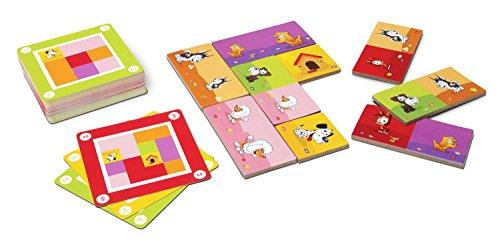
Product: Blue Orange Games Mindo Puppy Brainteaser
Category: Toys & Games | Puzzles | Brain Teasers
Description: The perfect puzzle for dog and puppy lovers.
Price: $9.99
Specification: ProductDimensions:1.6x3.1x4.8inches|ItemWeight:7ounces|ShippingWeight:7.2ounces(Viewshippingratesandpolicies)|DomesticShipping:ItemcanbeshippedwithinU.S.|InternationalShipping:ThisitemcanbeshippedtoselectcountriesoutsideoftheU.S.LearnMore|ASIN:B07BG76KQM|Itemmodelnumber:06500|Manufacturerrecommendedage:5yearsandup